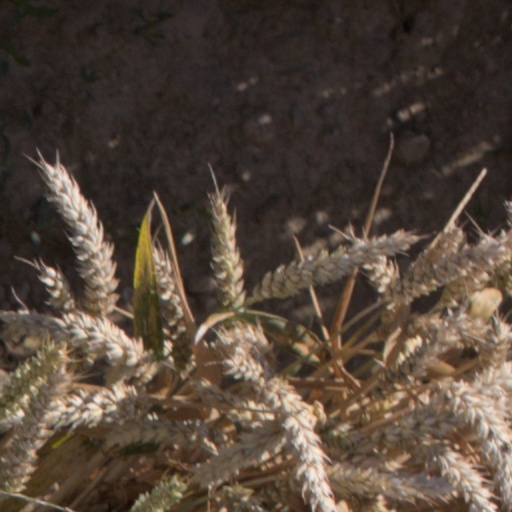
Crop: wheat